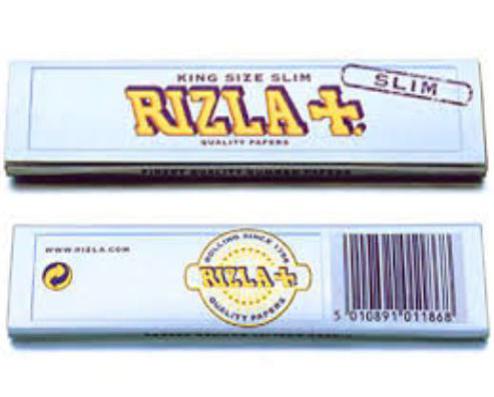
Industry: Necessities